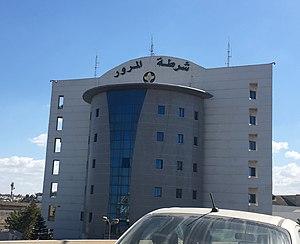
Siège Police de la circulation, Tunis, 2019. العربية: مقر شرطة المرور، تونس العاصمة، 2019.